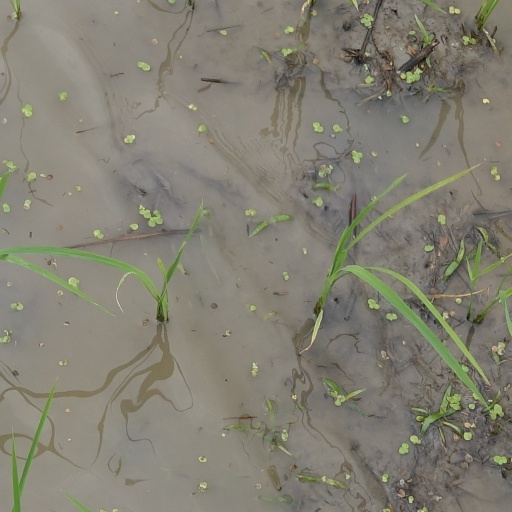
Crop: rice